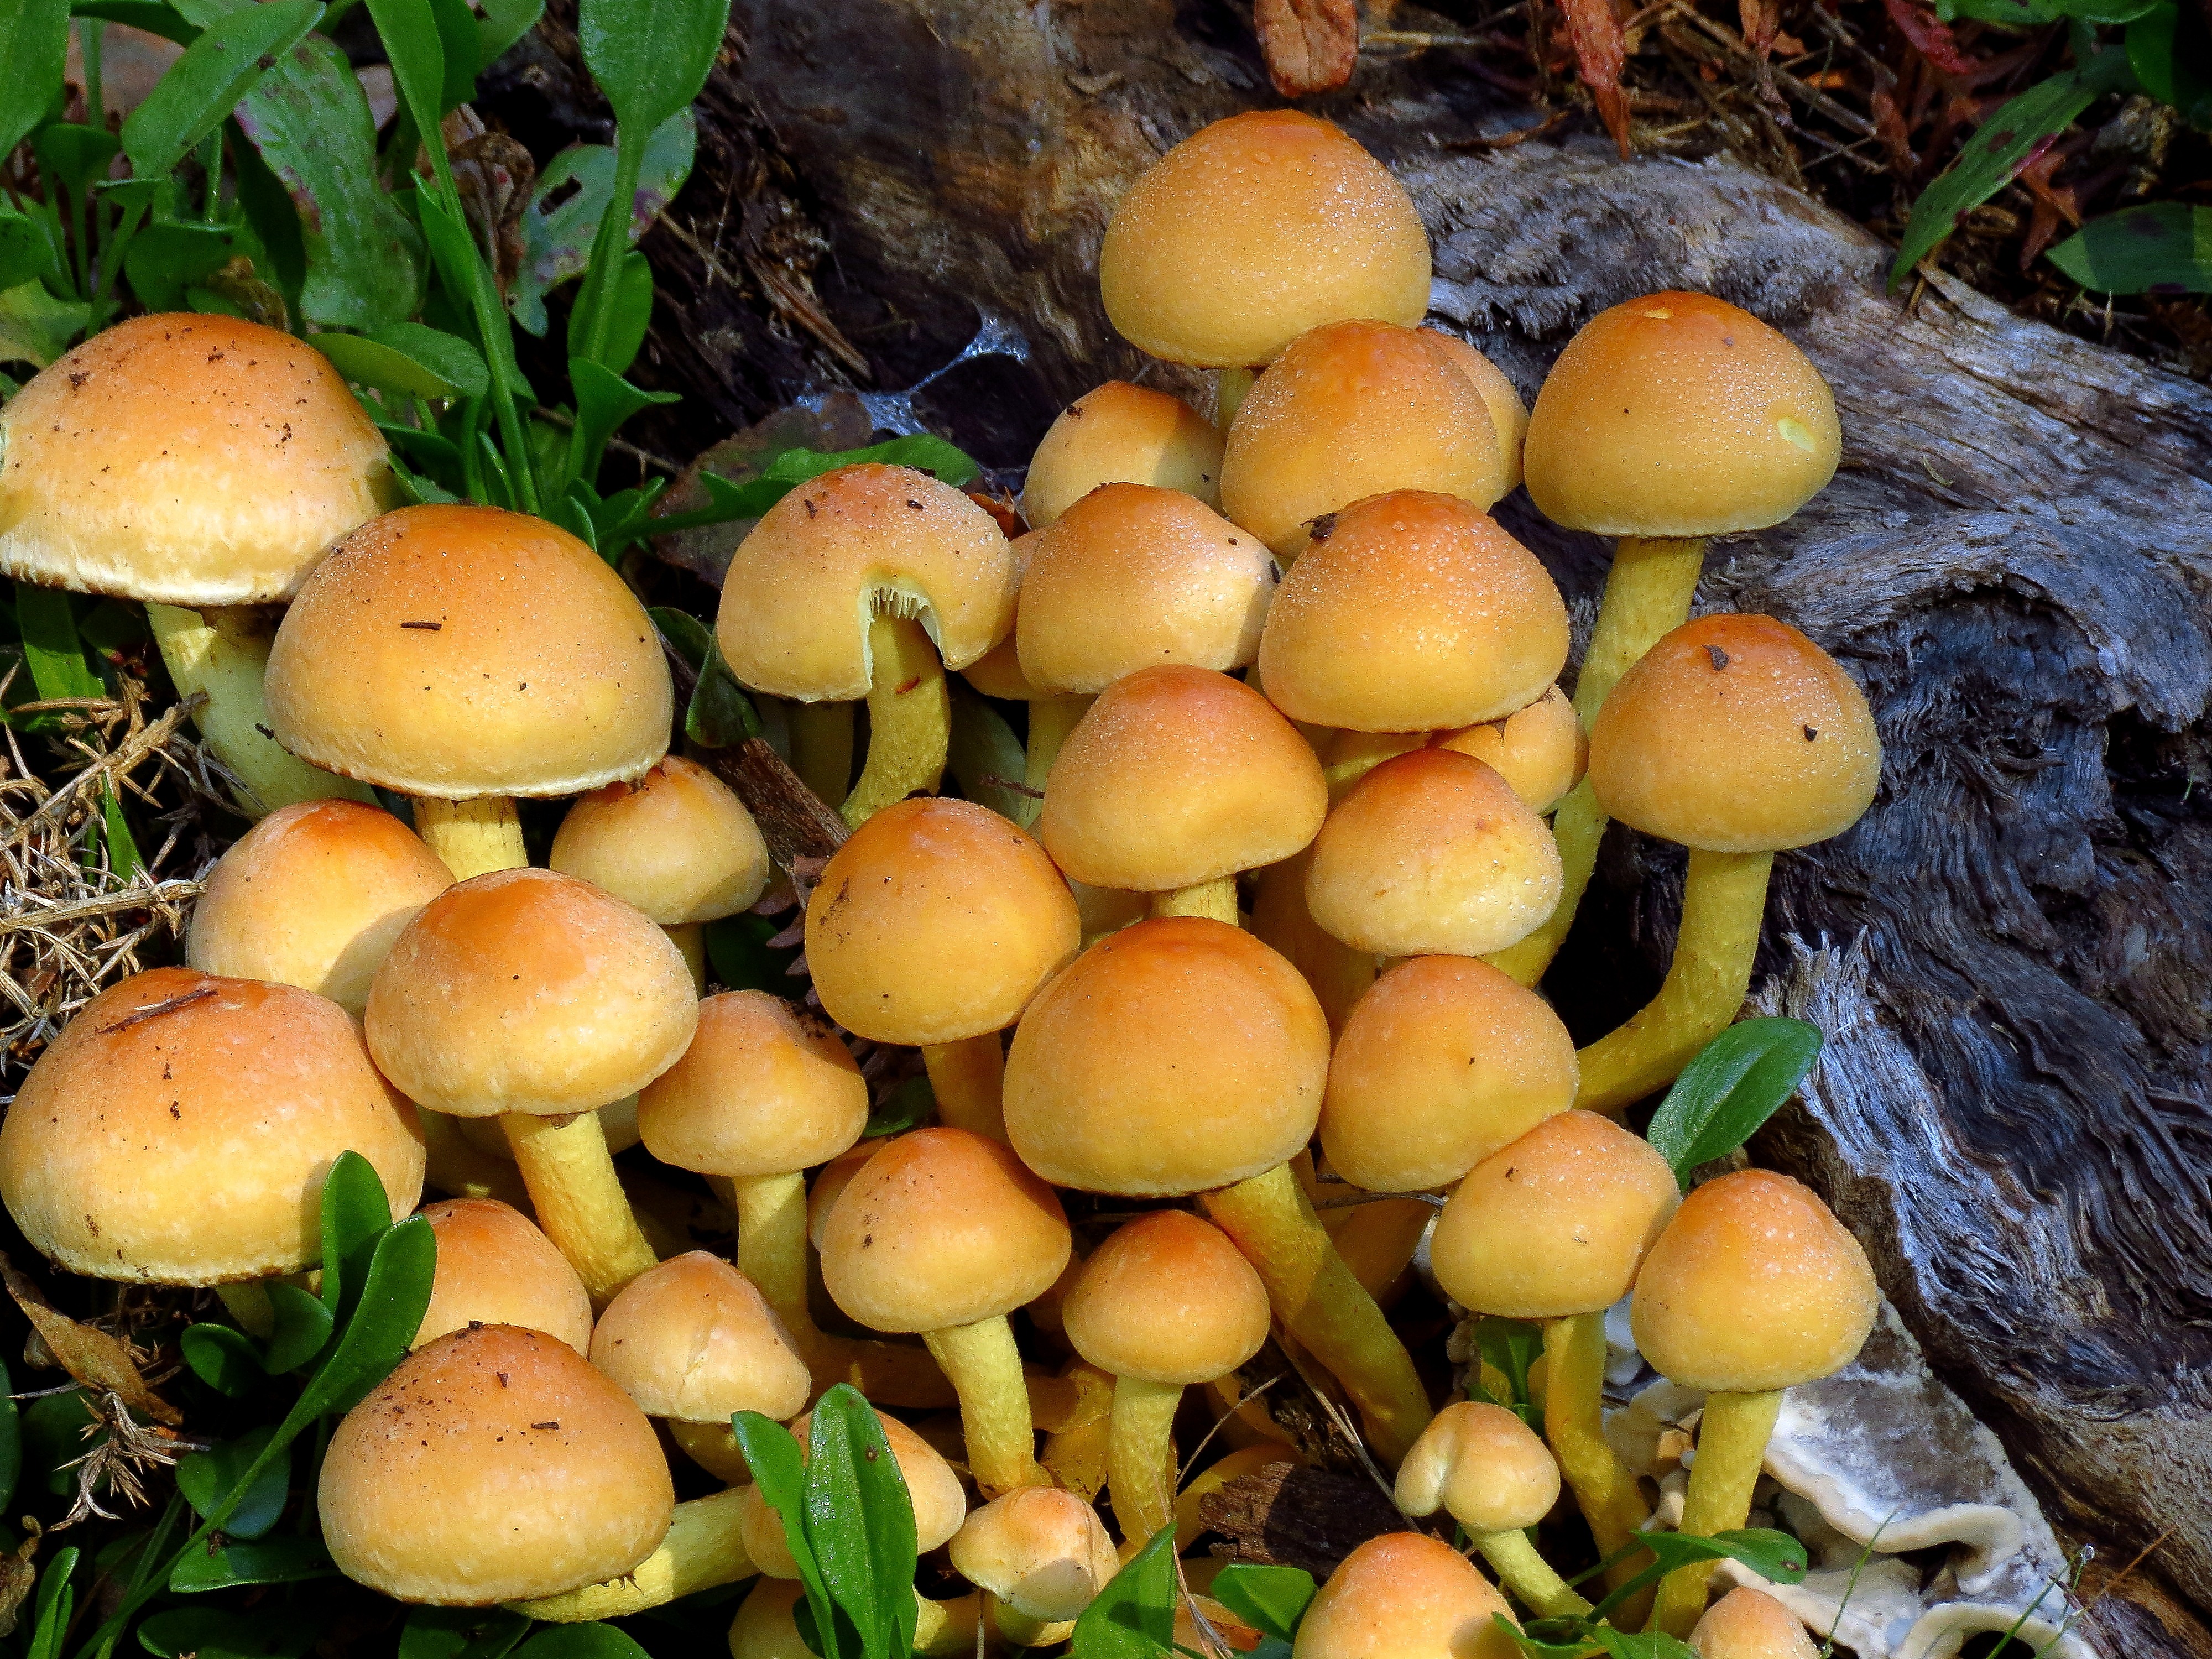
nature, plant, fruit, food, produce, macro, autumn, flora, mushrooms, naturaleza, setas, bolete, ggl1, gaby1, canonsx40hs, land plant, penny bun